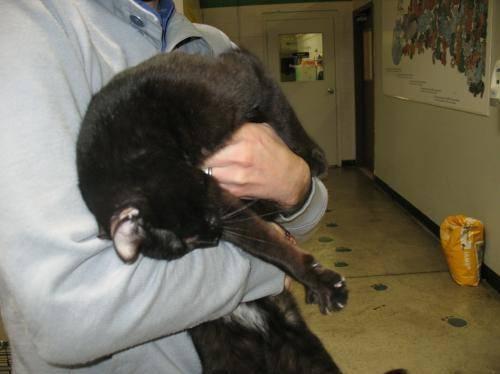
cat